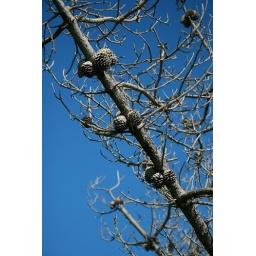
Grey pine cones against the brilliant sky